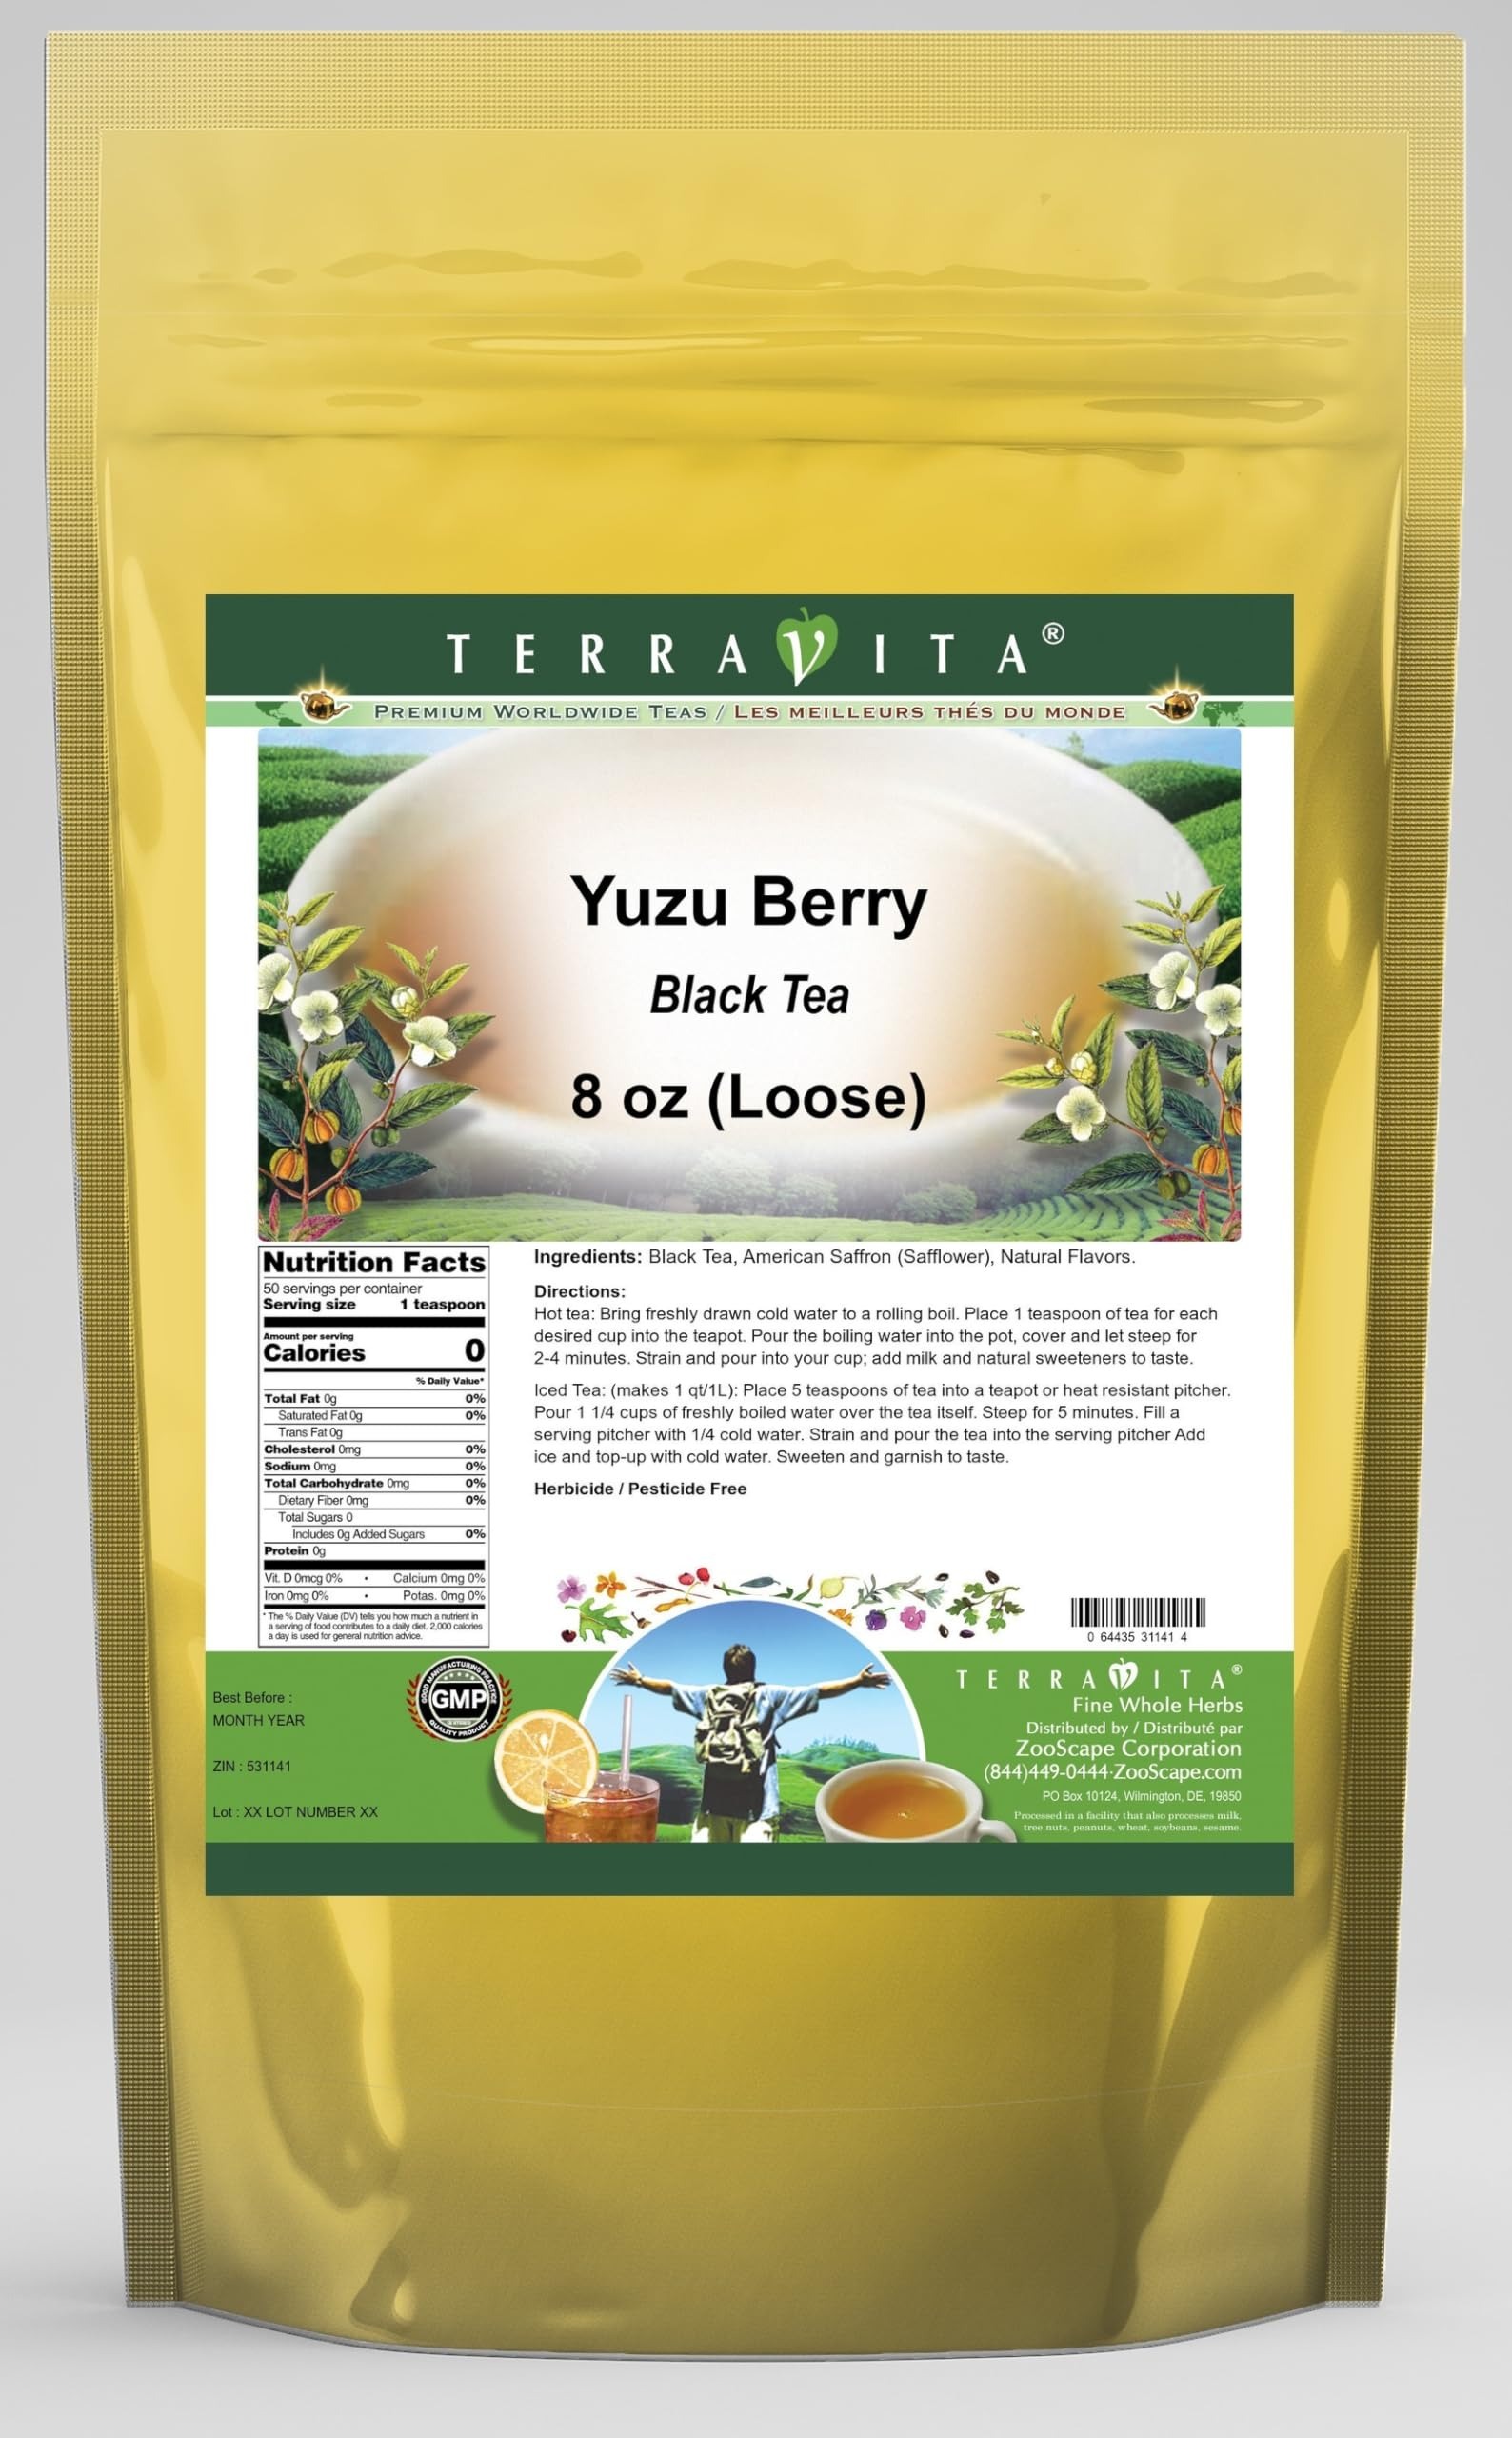
Item Name: Yuzu Berry Black Tea (Loose) (8 oz, ZIN: 531141) - 3 Pack
Bullet Point 1: Our Yuzu Berry Black Tea is a scrumptuous flavored Black tea with American Saffron (Safflower) that has a refreshing taste that will impress you! - Ingredients: Black tea, American Saffron (Safflower) and natural yuzu berry flavor.
Bullet Point 2: No fillers.
Bullet Point 3: Manufacturer: TerraVita
Bullet Point 4: Size: 8 oz
Bullet Point 5: Loose Leaf Black Tea - Packed in a convenient upright pouch!
Product Description: Our Yuzu Berry Black Tea is a scrumptuous flavored Black tea with American Saffron (Safflower) that has a refreshing taste that will impress you! - Ingredients: Black tea, American Saffron (Safflower) and natural yuzu berry flavor. - Hot tea brewing method: Bring freshly drawn cold water to a rolling boil. Place 1 teaspoon of tea for each desired cup into the teapot. Pour the boiling water into the pot, cover and let steep for 2-4 minutes. Strain and pour into your cup; add milk and natural sweeteners to taste. - Iced tea brewing method: (to make 1 liter/quart): Place 5 teaspoons of tea into a teapot or heat resistant pitcher. Pour 1 1/4 cups of freshly boiled water over the tea itself. Steep for 5 minutes. Fill a serving pitcher with 1/4 cold water. Strain and pour the tea into the serving pitcher Add ice and top-up with cold water. Sweeten and garnish to taste. - TerraVita is an exclusive line of premium-quality, natural source products that use only the finest, purest and most potent ingredients found around the world. TerraVita is hallmarked by the highest possible standards of purity, potency, stability and freshness. All of our products are prepared with the highest elements of quality control, from raw materials through the entire manufacturing process, up to and including the moment that the bottles or bags are sealed for freshness and shipped out to you. Our highest possible standards are certified by independent laboratories and backed by our personal guarantee. - TerraVita exists to meet and ensure your family's health and wellness without the harmful effects of chemicals and health products. We strive to make all of our products affordable and reliable and are constantly searching the market to maintain our affordability and to look for new ways to serve you
Value: 24.0
Unit: Ounce

Price: 67.78